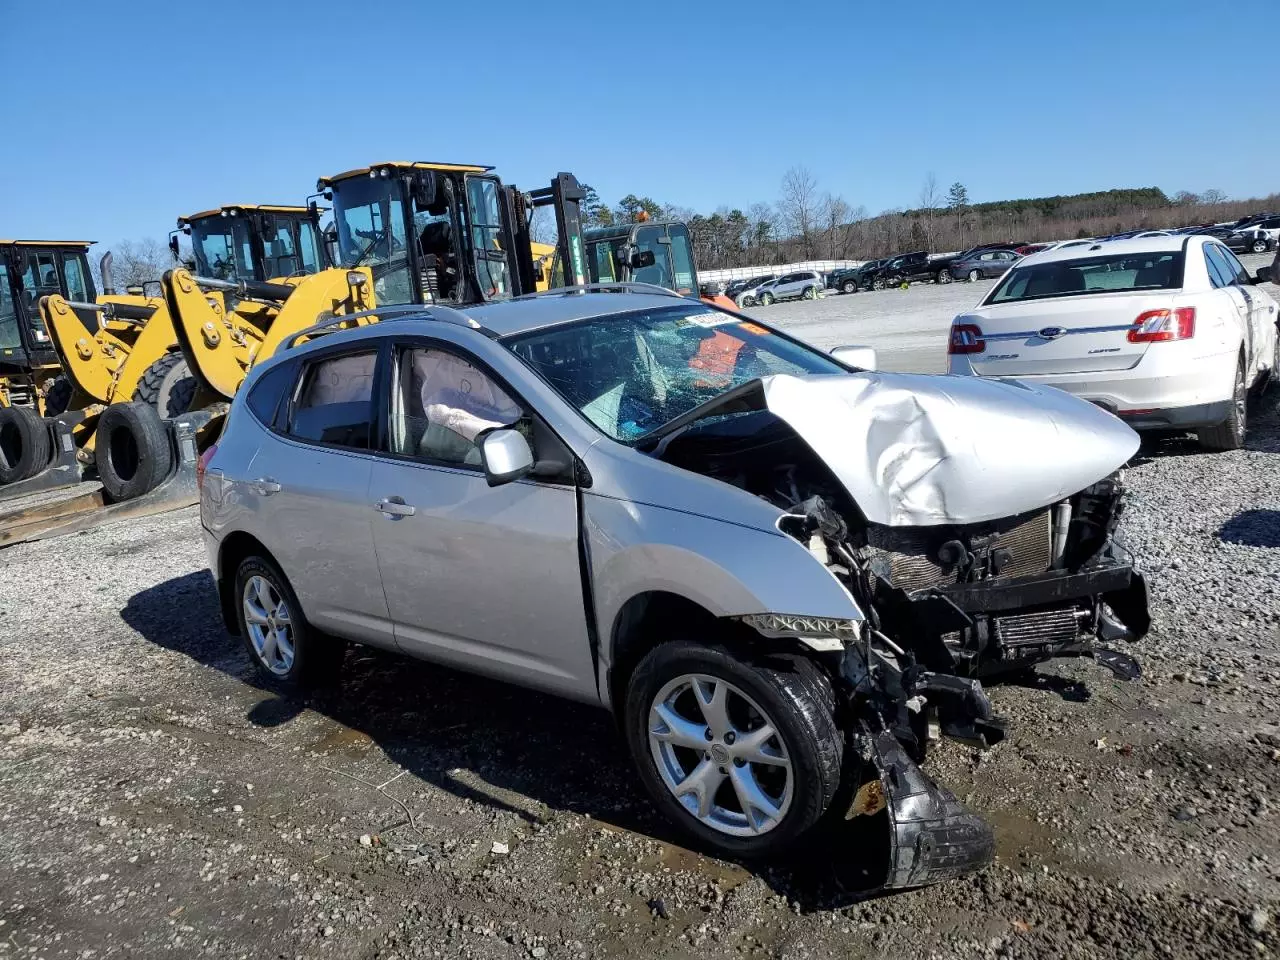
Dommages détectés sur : plaque d'immatriculation avant, pare-choc avant, feu avant droit, capot, pare-brise avant, aile avant droite, porte avant droite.
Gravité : majeur